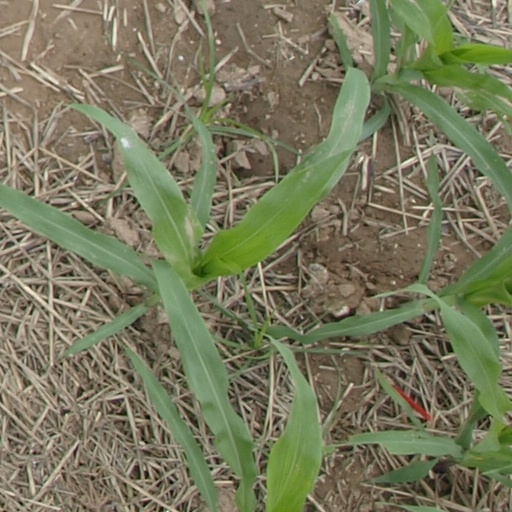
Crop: maize; corn